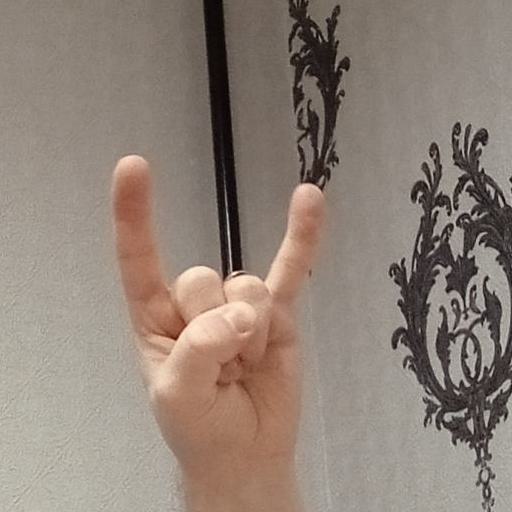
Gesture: rock